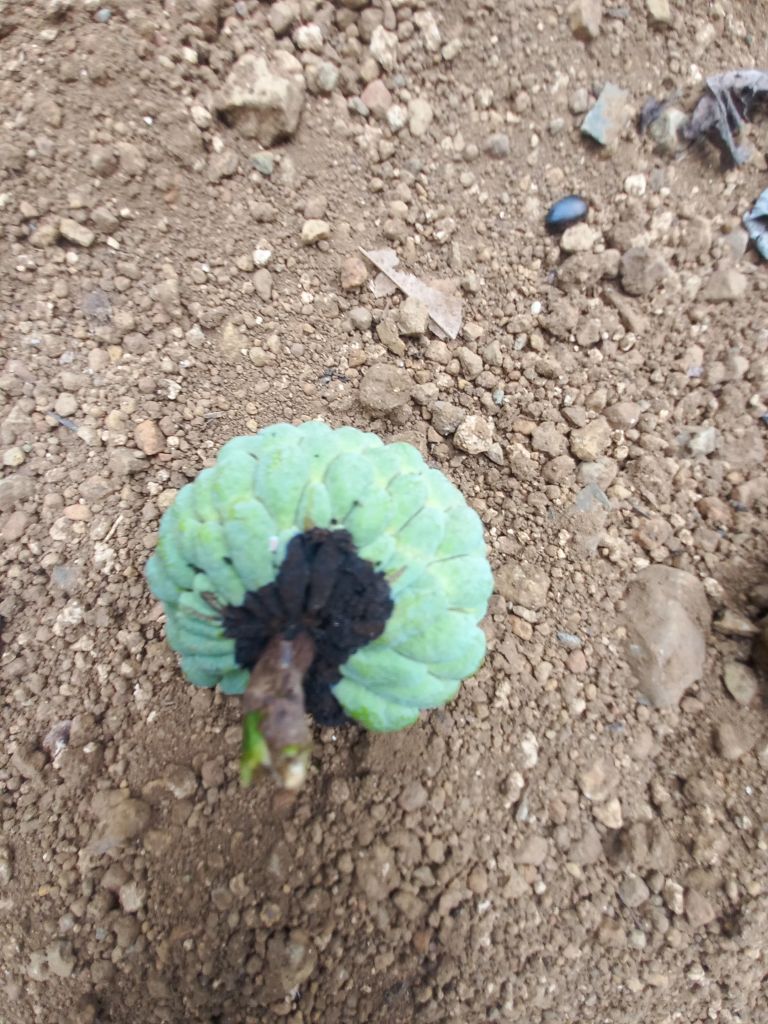
Disease label: Diplodia Rot